Efforts to impeach Rodrigo Duterte

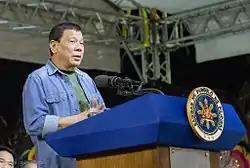
Duterte in 2017

Efforts to impeach Rodrigo Duterte began in March 2017 when several opposition figures filed an impeachment complaint against Philippine President Rodrigo Duterte for his role in the war on drugs and other issues.